Madidi National Park

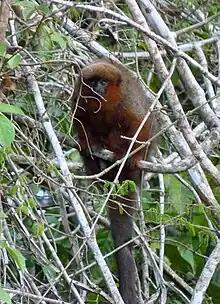
"Plecturocebus aureipalatii", a species of titi monkey found in the national park

Dr. Robert Wallace, a wildlife biologist, is credited for discovering a previously unidentified species of titi monkey in Madidi. This monkey is endemic to the area. The right to name the new species was auctioned through an agreement between the scientists, the Bolivian National Protected Area Service (SERNAP), and the Foundation for the Development of the Protected Areas (FUNDESNAP). The auction was won by online casino GoldenPalace.com, who paid US$650,000 into a trust fund that now generates enough income to pay for fourteen park guards annually. The species was named "Plecturocebus aureipalatii" with the specific epithet meaning "of the Golden Palace".